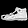
Label: Sandal